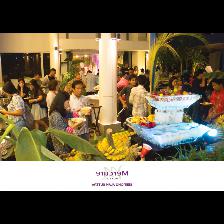
Label: Human